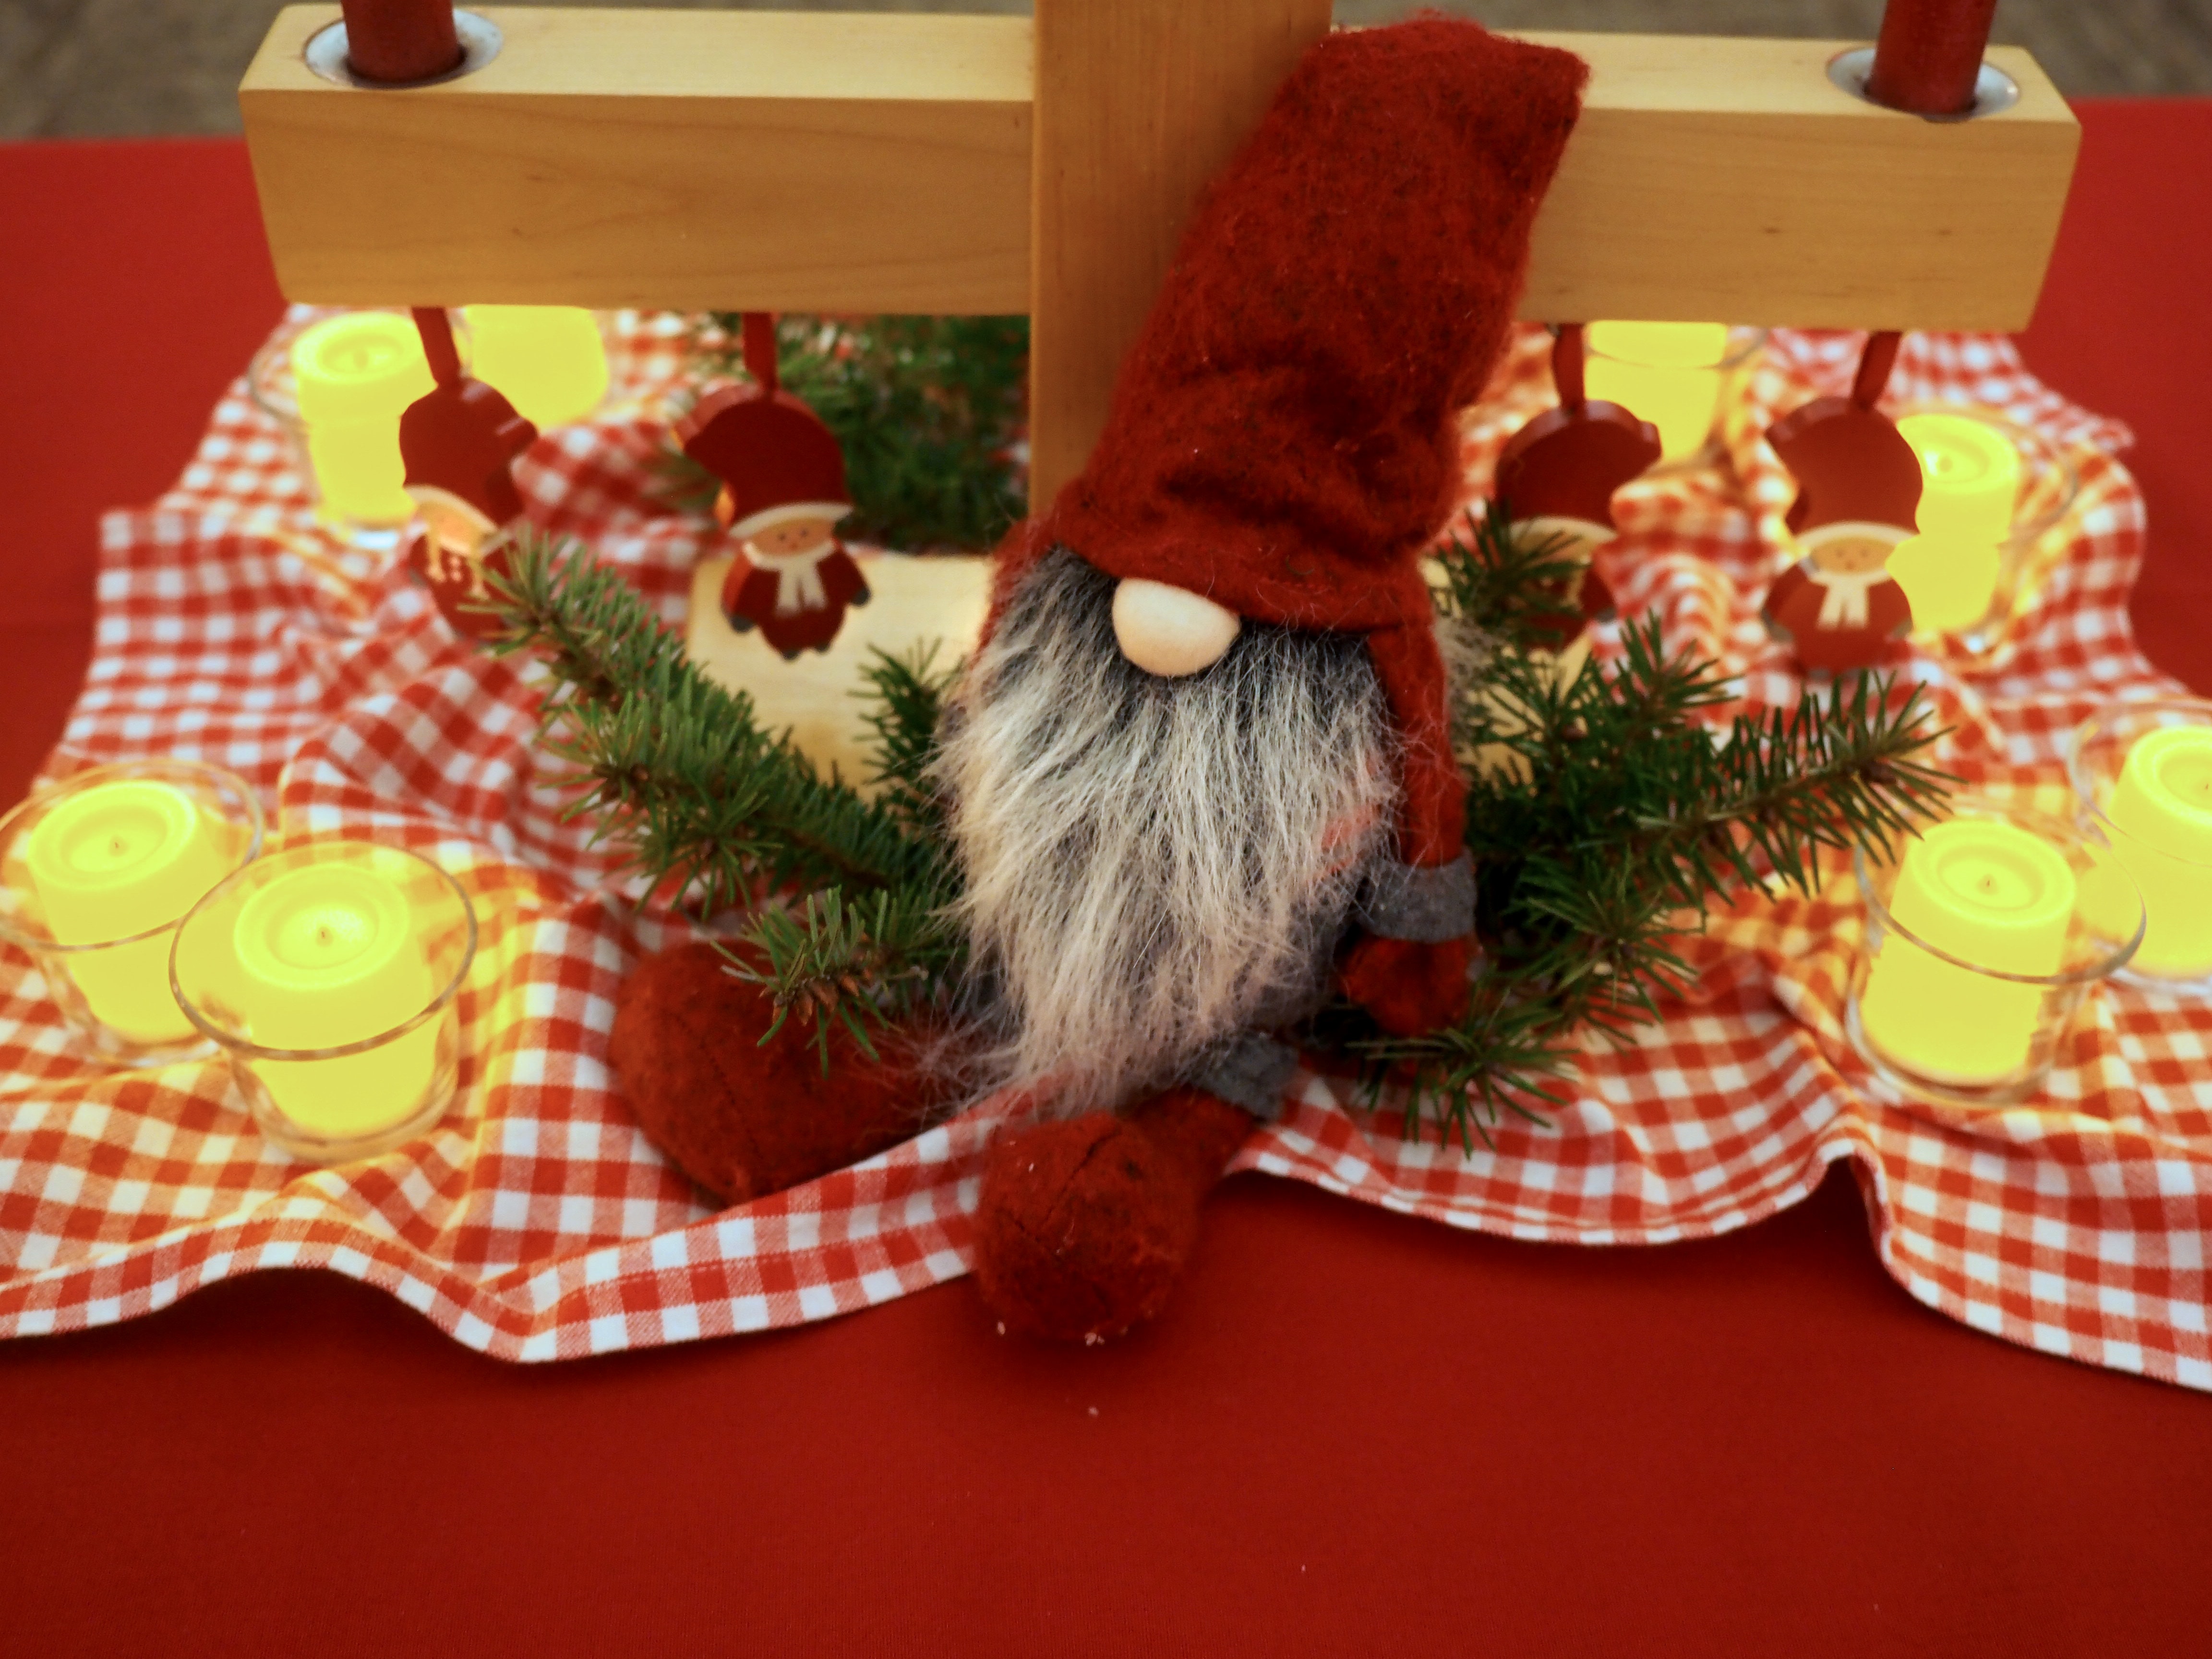
textile, room, tablecloth, christmas